Heart of a Dog

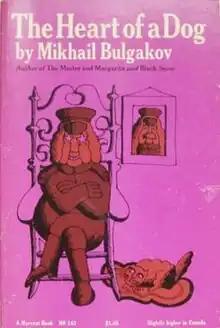
First English edition

Heart of a Dog is a novella by Russian author Mikhail Bulgakov. A biting satire of Bolshevism, it was written in 1925 at the height of the New Economic Policy, a period during which communism appeared to be relaxing in the Soviet Union.